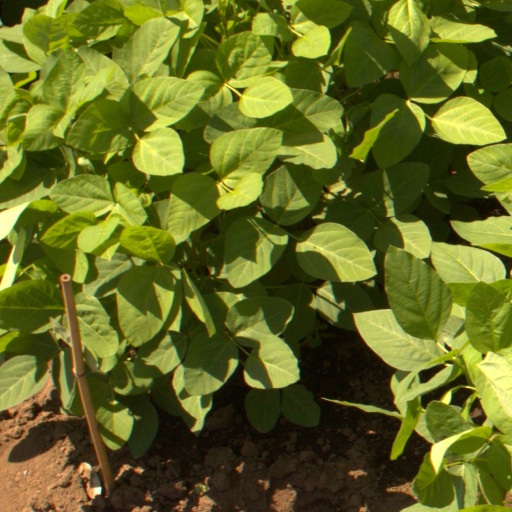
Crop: soybean